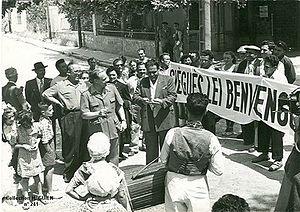
Jòrgi Reboul avec Louis Ardissone
Jòrgi Reboul est un poète occitan né le 25 février 1901 à Marseille et mort le 19 juin 1993 à Septèmes-les-Vallons.